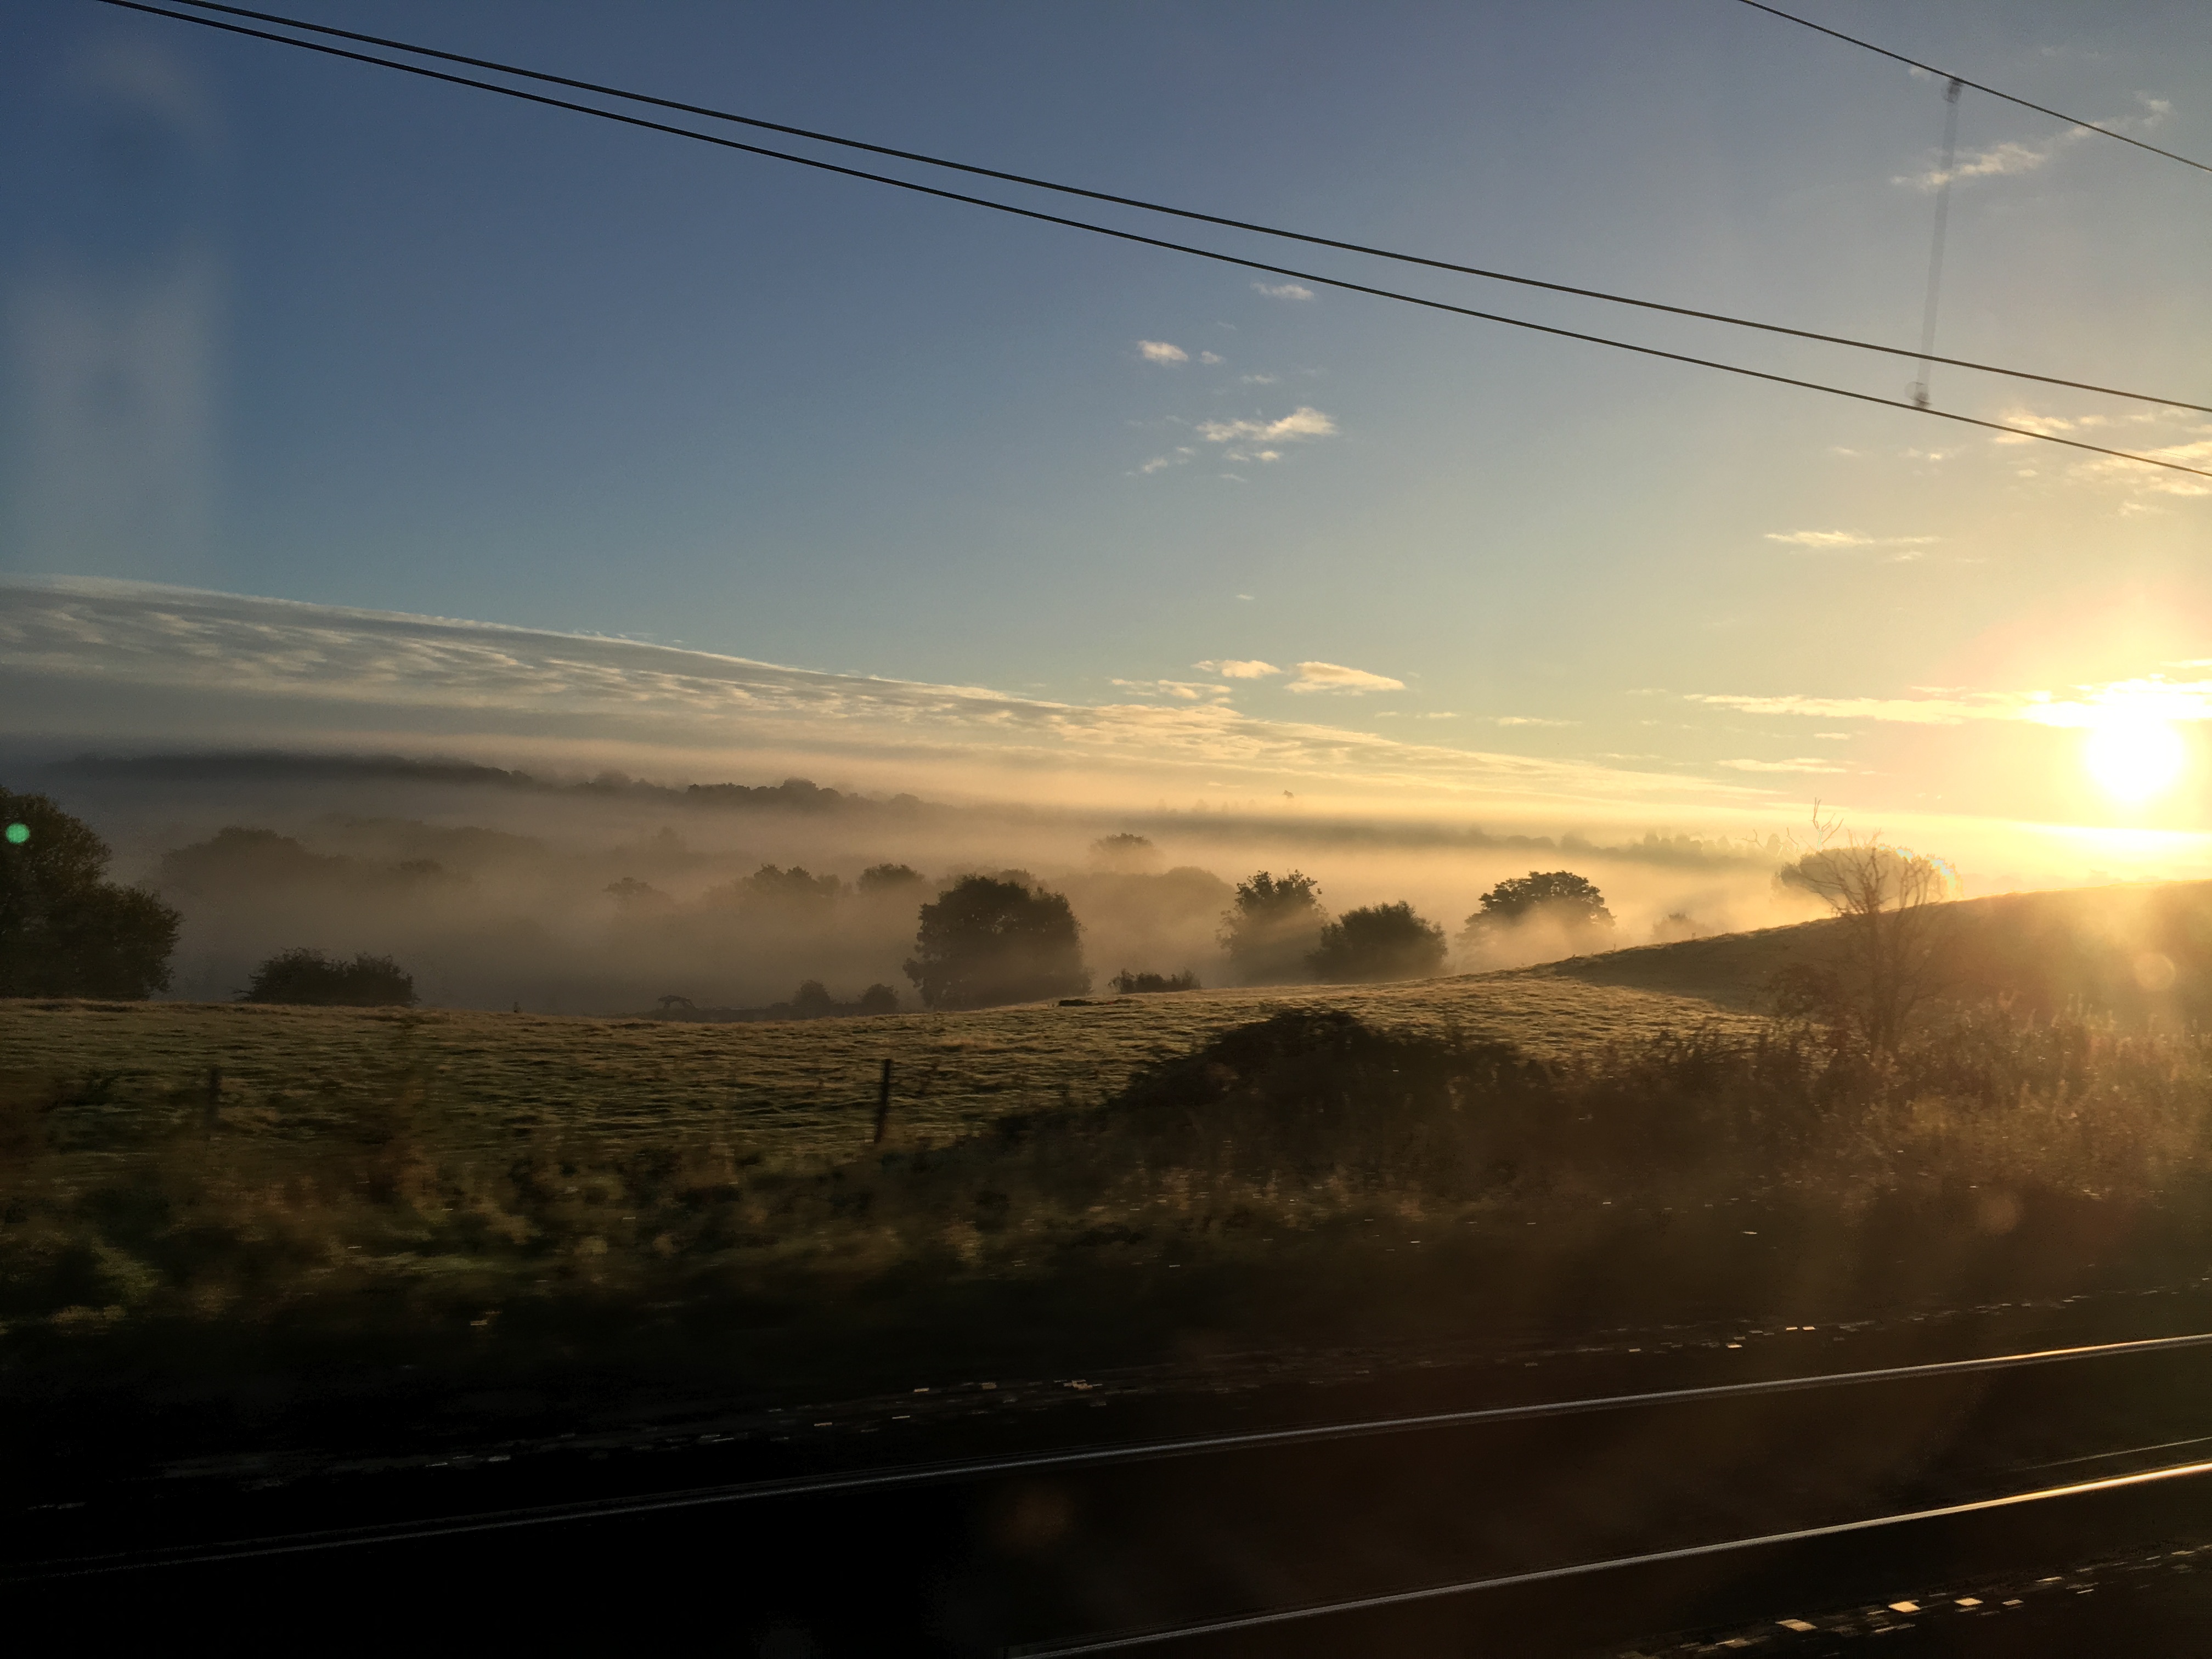
horizon, light, cloud, sky, sun, fog, sunrise, sunset, mist, sunlight, morning, dawn, atmosphere, dusk, evening, reflection, weather, darkness, meteorological phenomenon, atmospheric phenomenon, atmosphere of earth